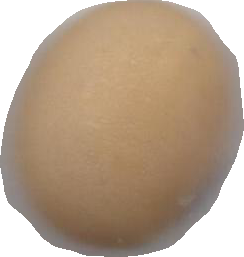
Variety: Anjasmoro